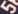
Number: 5